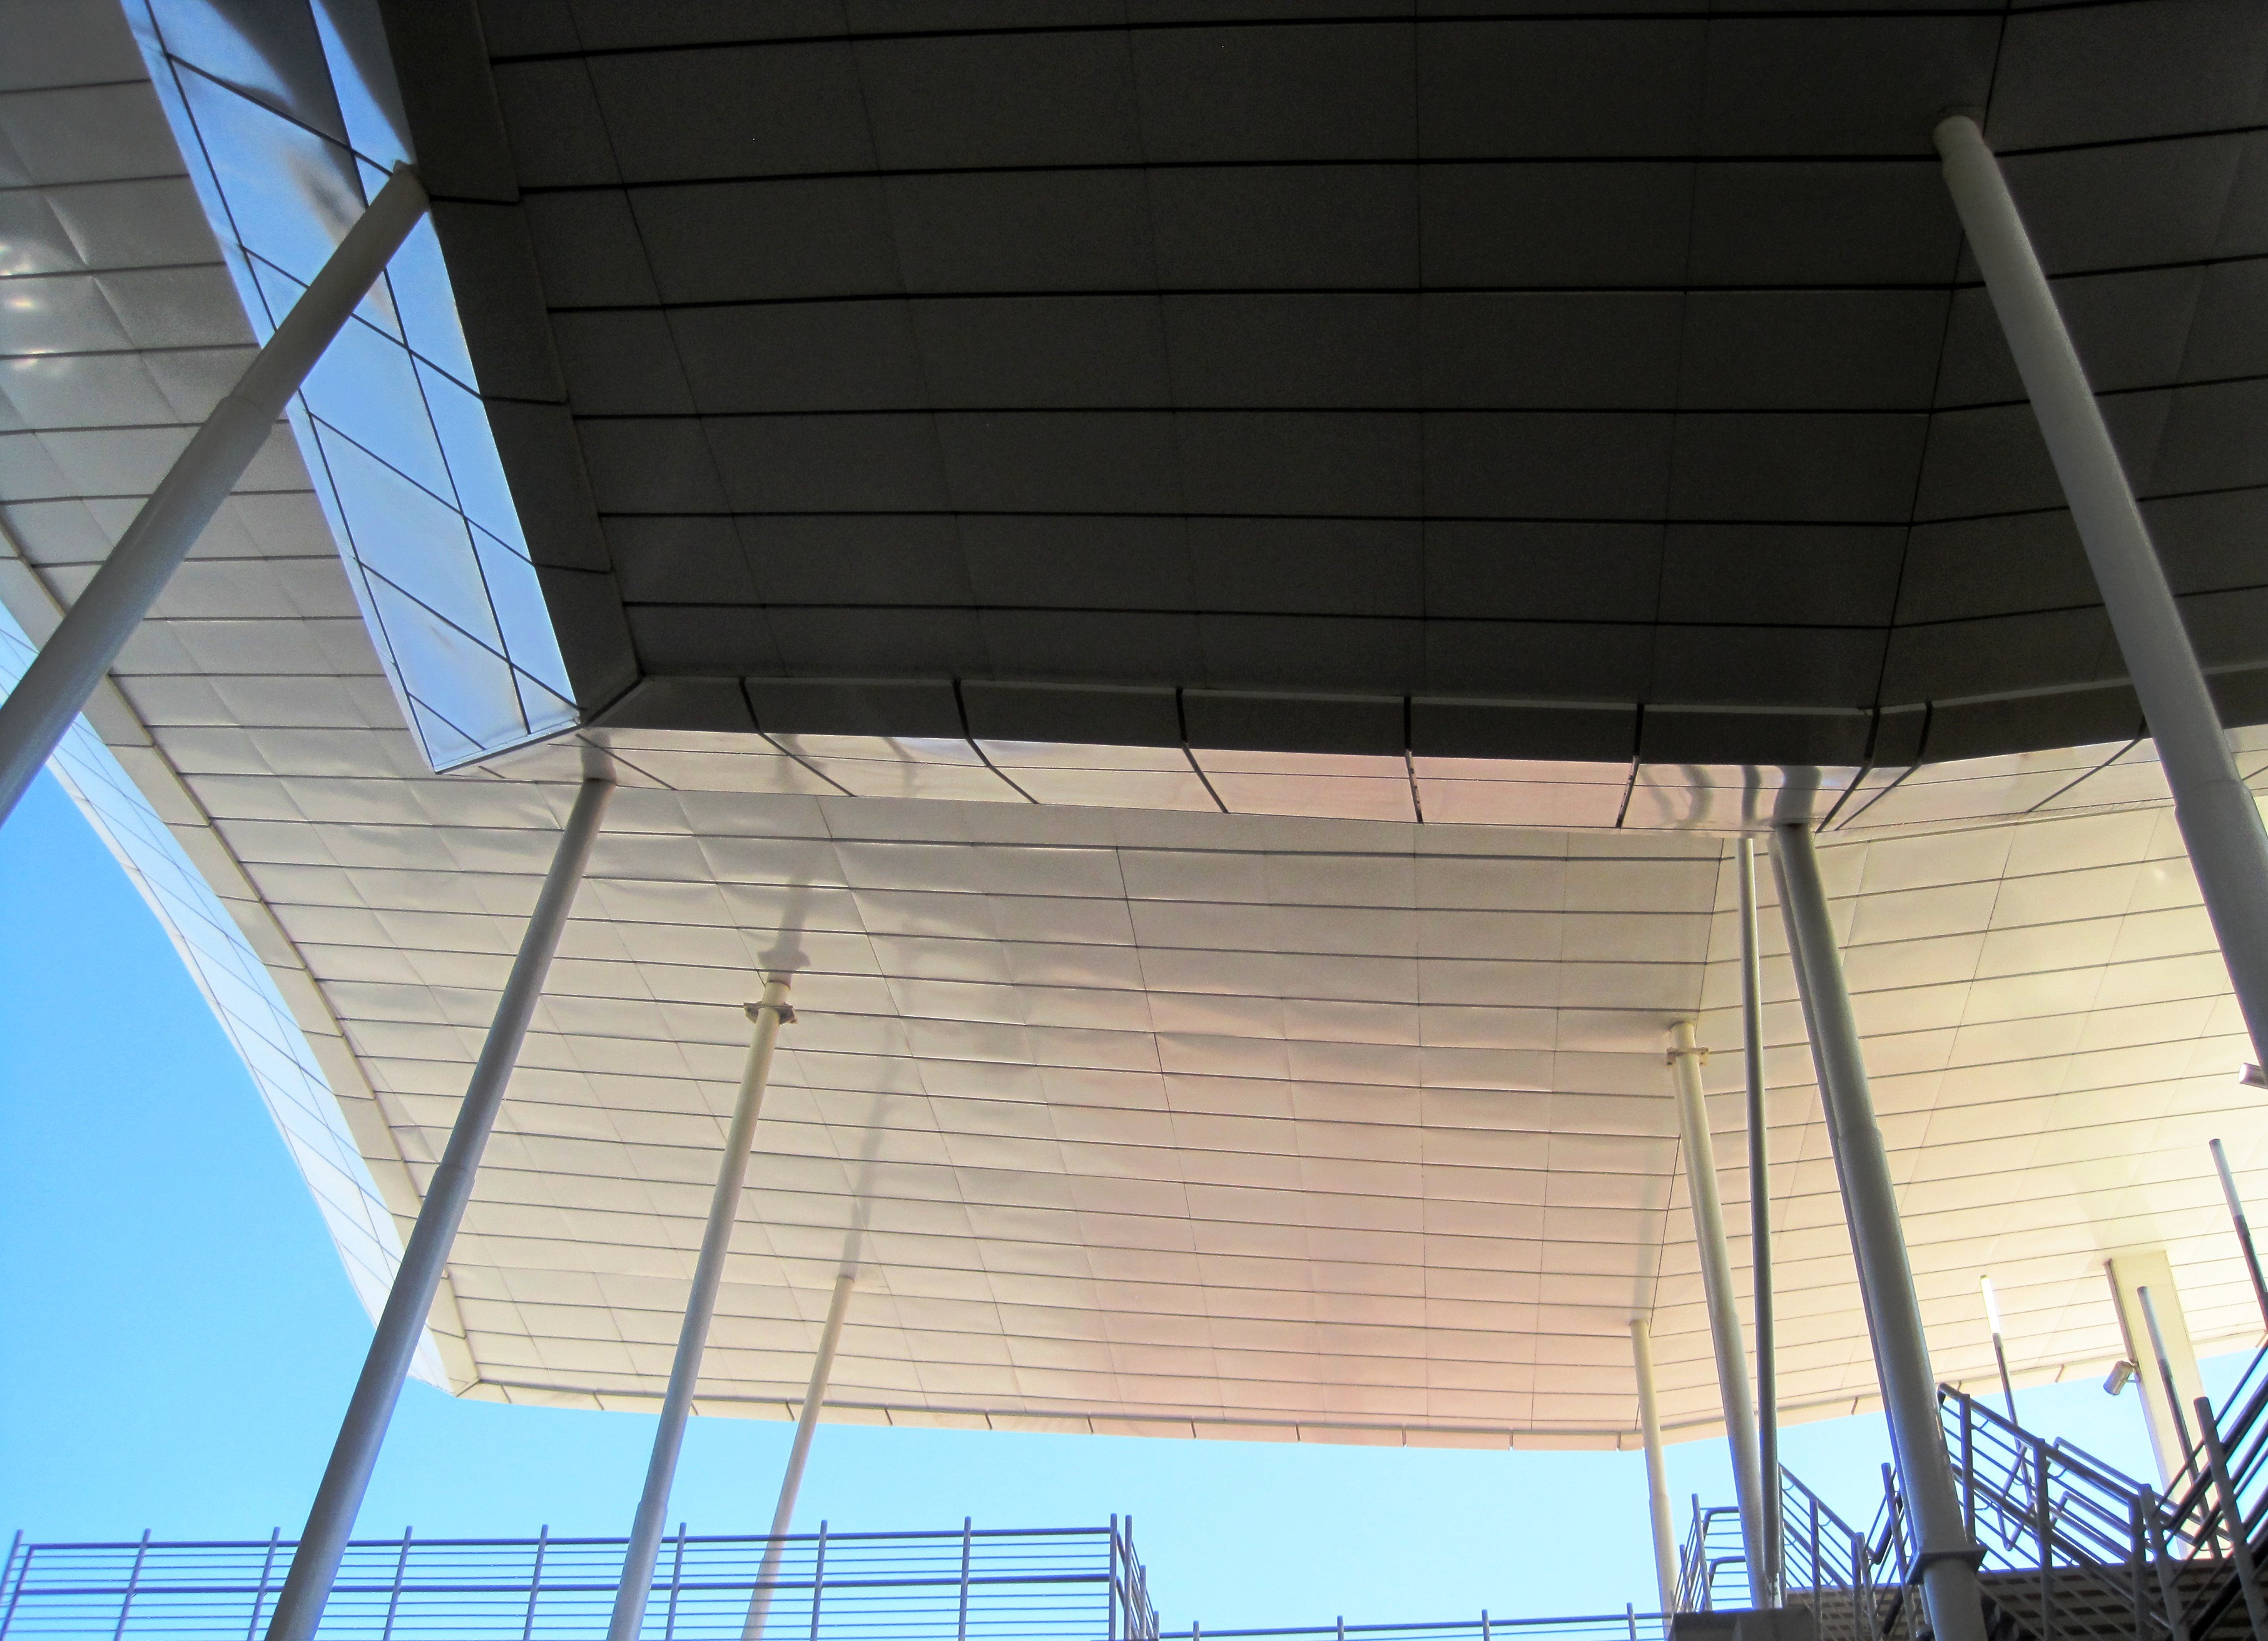
architecture, structure, white, roof, construction, mast, metal, facade, blue sky, upright, overhead, lines, angles, poles, railings, daylighting, sport venue